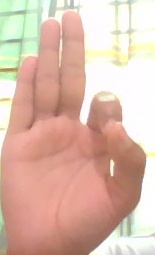
ASL sign: F